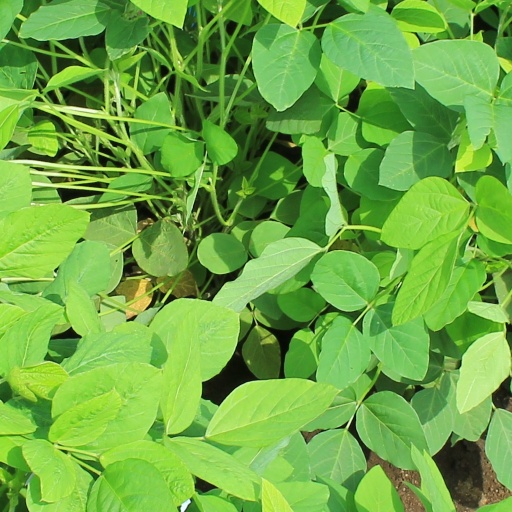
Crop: soybean